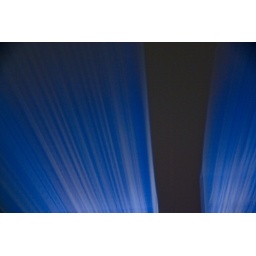
Taken from a (moving) car at night. (road directions signs in Holland are blue with white letters)